Stadio Sergio Lanfranchi

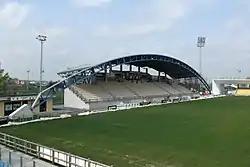

Stadio Sergio Lanfranchi, previously known as Stadio XXV Aprile, is a sports stadium dedicated to rugby union, located in the city of Parma in the Emilia-Romagna region of northern Italy. It replaced the original Stadio Sergio Lanfranchi which was demolished in July 2008.